Swim ring

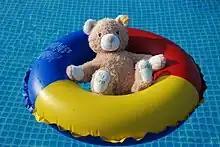
Child size

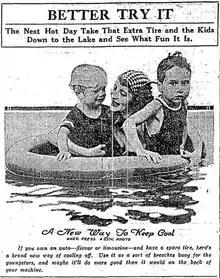
A vehicle inner tube being used as a swim ring in 1916

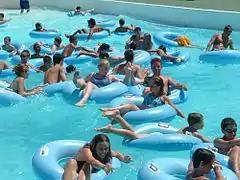
Tubes on the water

A swim ring (also known as a swimming ring, swim tube, rubber ring, water donut, floatie, inner tube, or, in the United States, a lifesaver) is a toroid-shaped (hence the name "ring" or "doughnut") inflatable water toy.